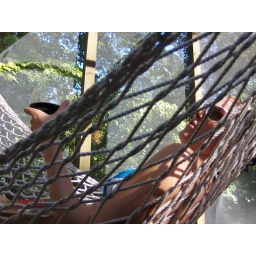
labor day weekend at the lake house in bridgman, michigan with 17 of our closest friends :D